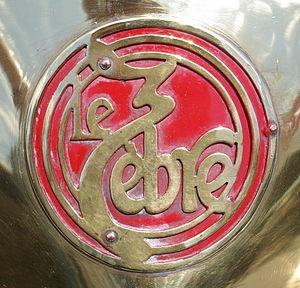
Le Zèbre est un constructeur automobile français de 1909 à 1931 installé à Suresnes, puis à Puteaux. La société est fondée par Jules Salomon avec Georges Richard grâce à un financement provenant de Jacques Bizet, le fils du compositeur Georges Bizet.
La rue Villaret-de-Joyeuse est une voie située dans le quartier des Ternes du 17ᵉ arrondissement de Paris.
La rue Denis-Poisson est une voie du 17ᵉ arrondissement de Paris, en France.